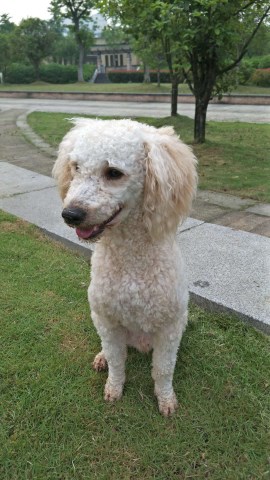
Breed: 7449-n000128-teddy